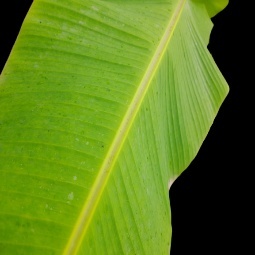
Label: Healthy